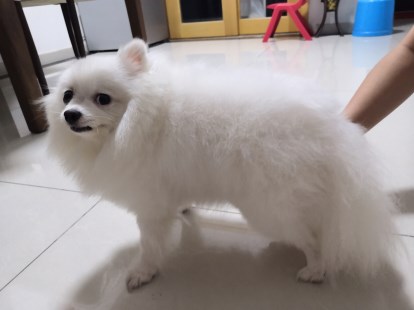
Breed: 1936-n000005-Pomeranian